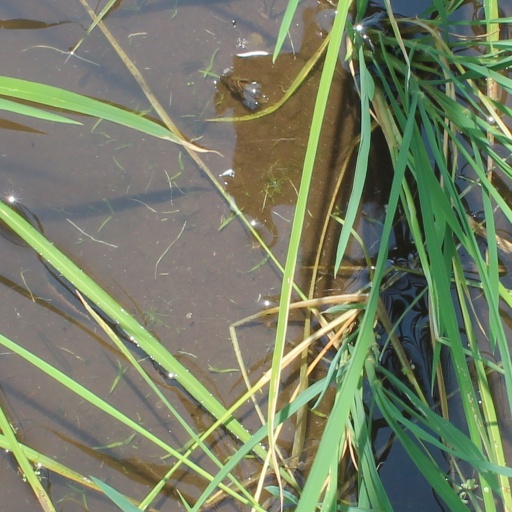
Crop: rice